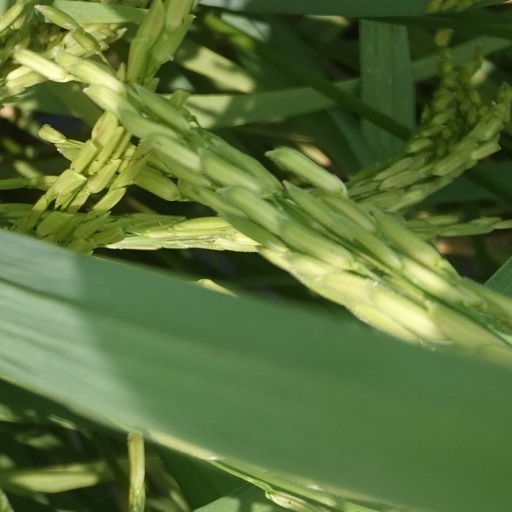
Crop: rice